Bologna massacre

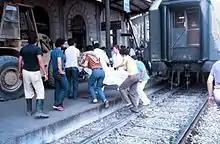
Bystanders assisting the rescue operation

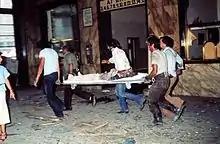
Rescuers carrying a victim

At 10:25 CEST, a time bomb hidden in an unattended suitcase detonated in an air-conditioned waiting room at the Bologna station, which was full of people seeking relief from the August heat. The explosion collapsed the roof of the waiting room, destroyed most of the main building, and hit the Ancona–Chiasso train which was waiting at the first platform.